List of national founders

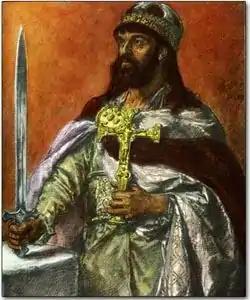
Mieszko I of Poland

Before the national unification of Germany in 1871, German nationalists sought out multiple legendary founders of the German nation, such as Arminius, Charlemagne and – as championed by Friedrich Ludwig Jahn and Richard Wagner – Henry the Fowler. Otto von Bismarck (1815–1898), the "Iron Chancellor", engineered the unification of the numerous states of Germany in 1871.